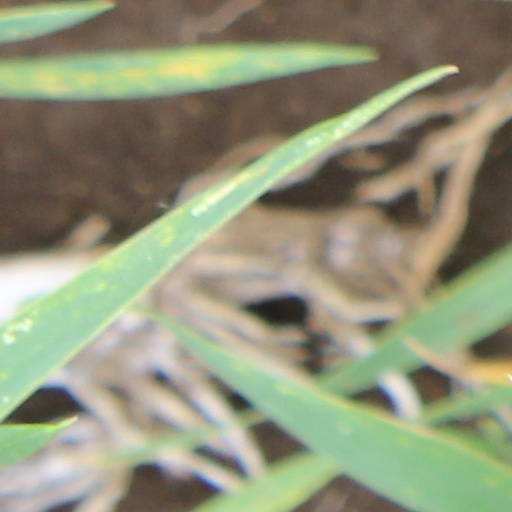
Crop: wheat